Doctor John (TV series)

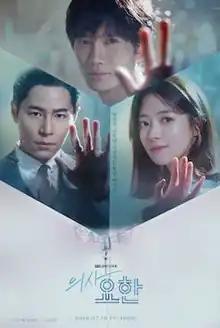
Promotional poster

Doctor John is a 2019 South Korean television series starring Ji Sung, Lee Se-young, Lee Kyu-hyung, and Hwang Hee. It is based on the Japanese novel "On Hand of God" by Yo Kusakabe and aired on SBS from July 19 to September 7, 2019.